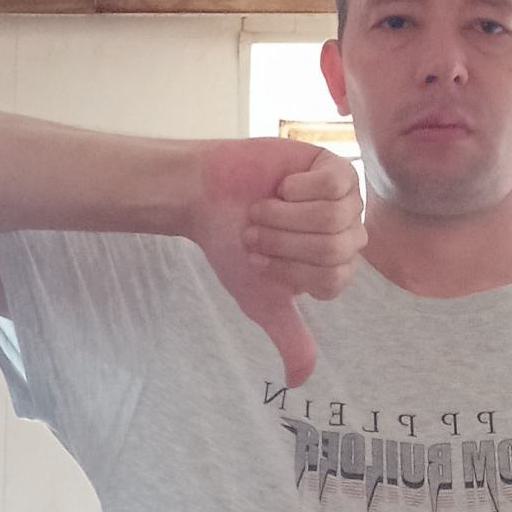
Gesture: dislike